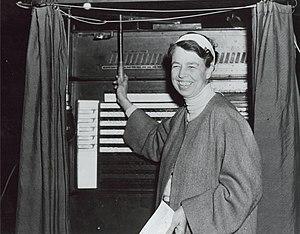
L'élection présidentielle américaine de 1936 est la 38ᵉ élection présidentielle depuis l'adoption de la Constitution en 1787. Elle se déroule le mardi 3 novembre 1936.